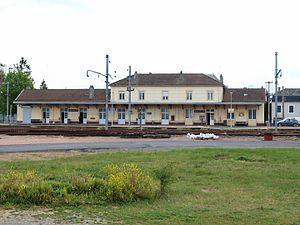
Lucquy-gare (Ardennes, France)
La gare d'Amagne - Lucquy est une gare ferroviaire française des lignes de Soissons à Givet, d'Hirson à Amagne - Lucquy et d'Amagne - Lucquy à Revigny. Elle est située sur le territoire de la commune de Lucquy à proximité d'Amagne, dans le département des Ardennes en région Grand Est.